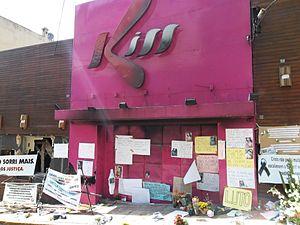
L'incendie du Kiss désigne l'incendie, le 27 janvier 2013, d'une discothèque nommée Kiss située à Santa Maria, au Brésil.